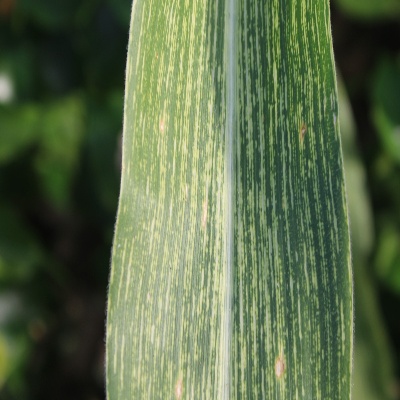
Crop: Maize
Condition: streak virus